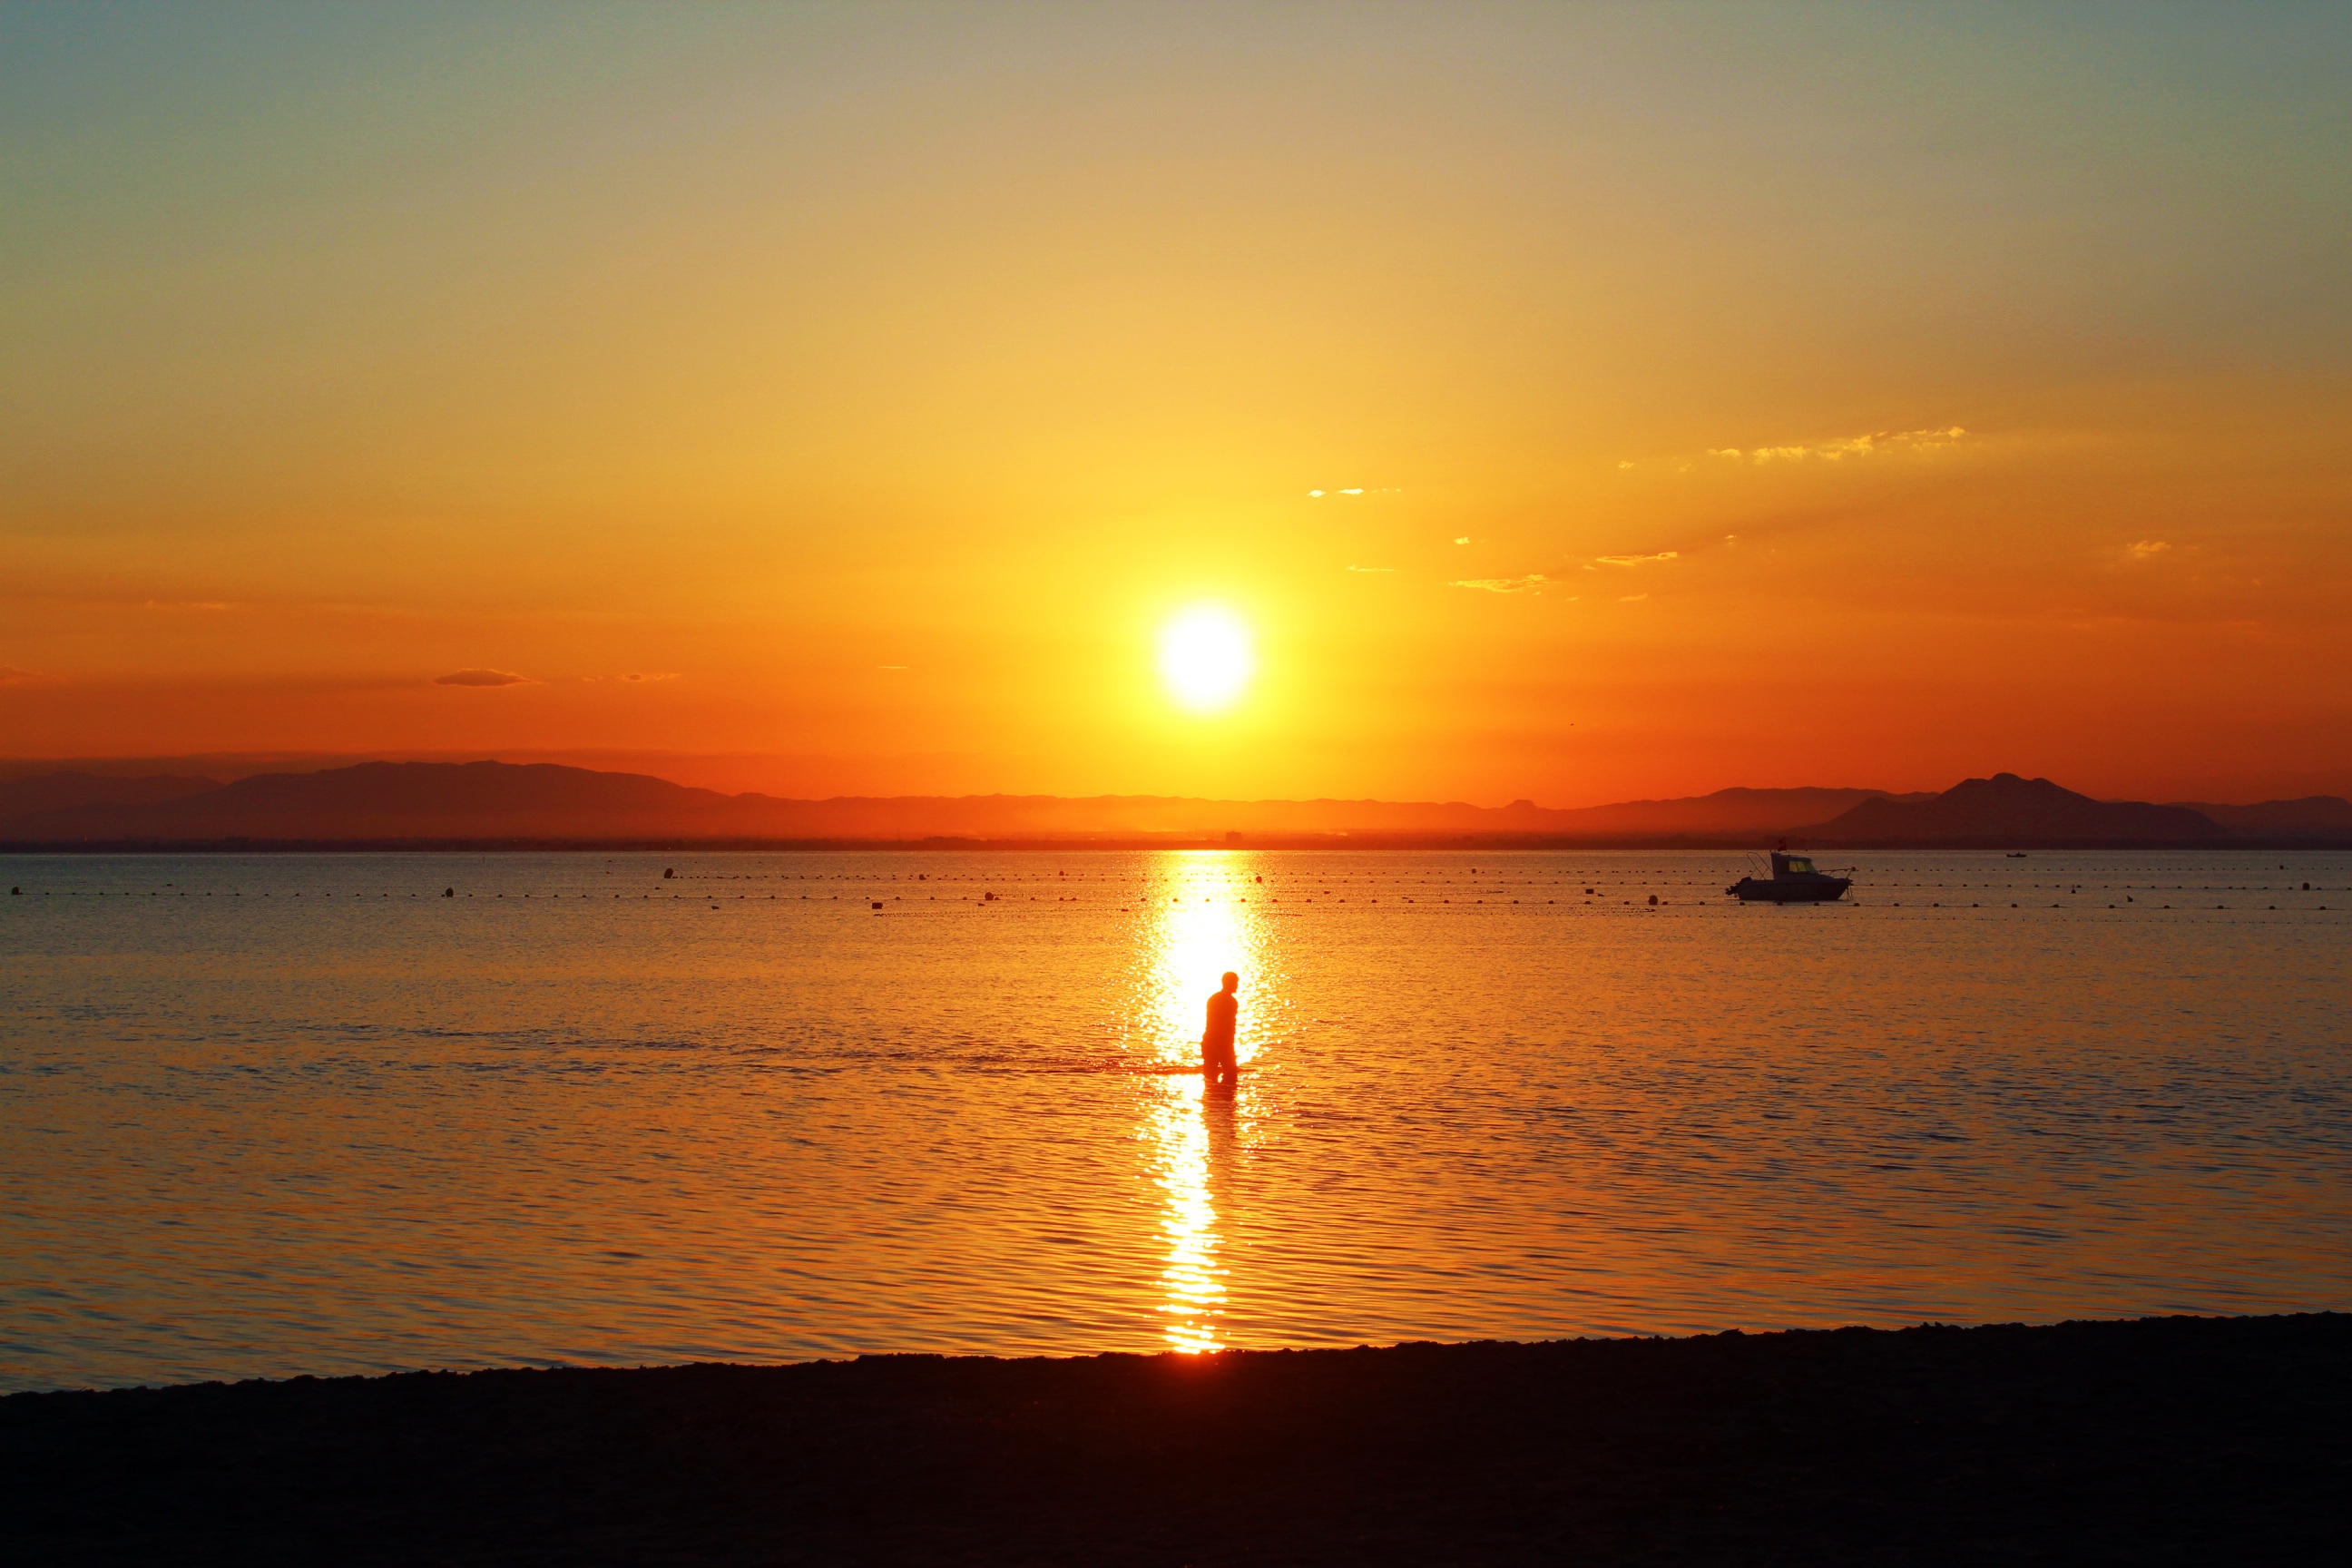
beach, sea, coast, ocean, horizon, sun, sunrise, sunset, sunlight, morning, dawn, dusk, evening, afterglow, sleeve, lower mar, red sky at morning